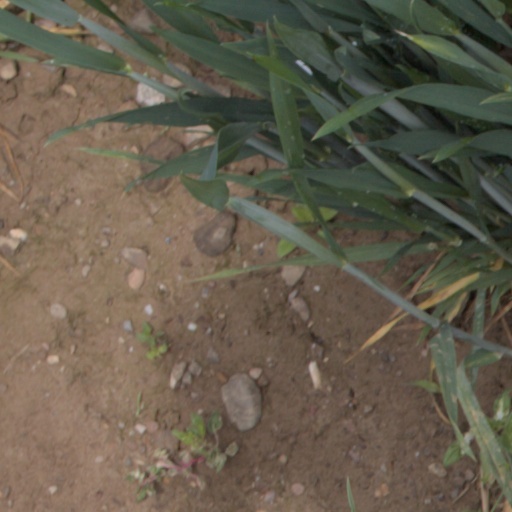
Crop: wheat